Assault Lily

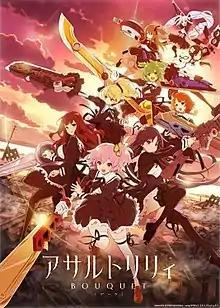
Key visual for the anime series

is a Japanese mixed-media franchise created by Azone International and Acus. It mainly consists of two lines of toy figurines titled "Assault Lily" and "Custom Lily". The series takes a theme of combining "girls" and "weapons" and revolves around teenaged girls called "Lily" who have to fight against monsters called "Huge" using their weapon called "Charm". Two novels have been published; the first, titled , was released in June 2015, and the second, titled , was released in July 2017. Three stage plays based on the series have also been performed.